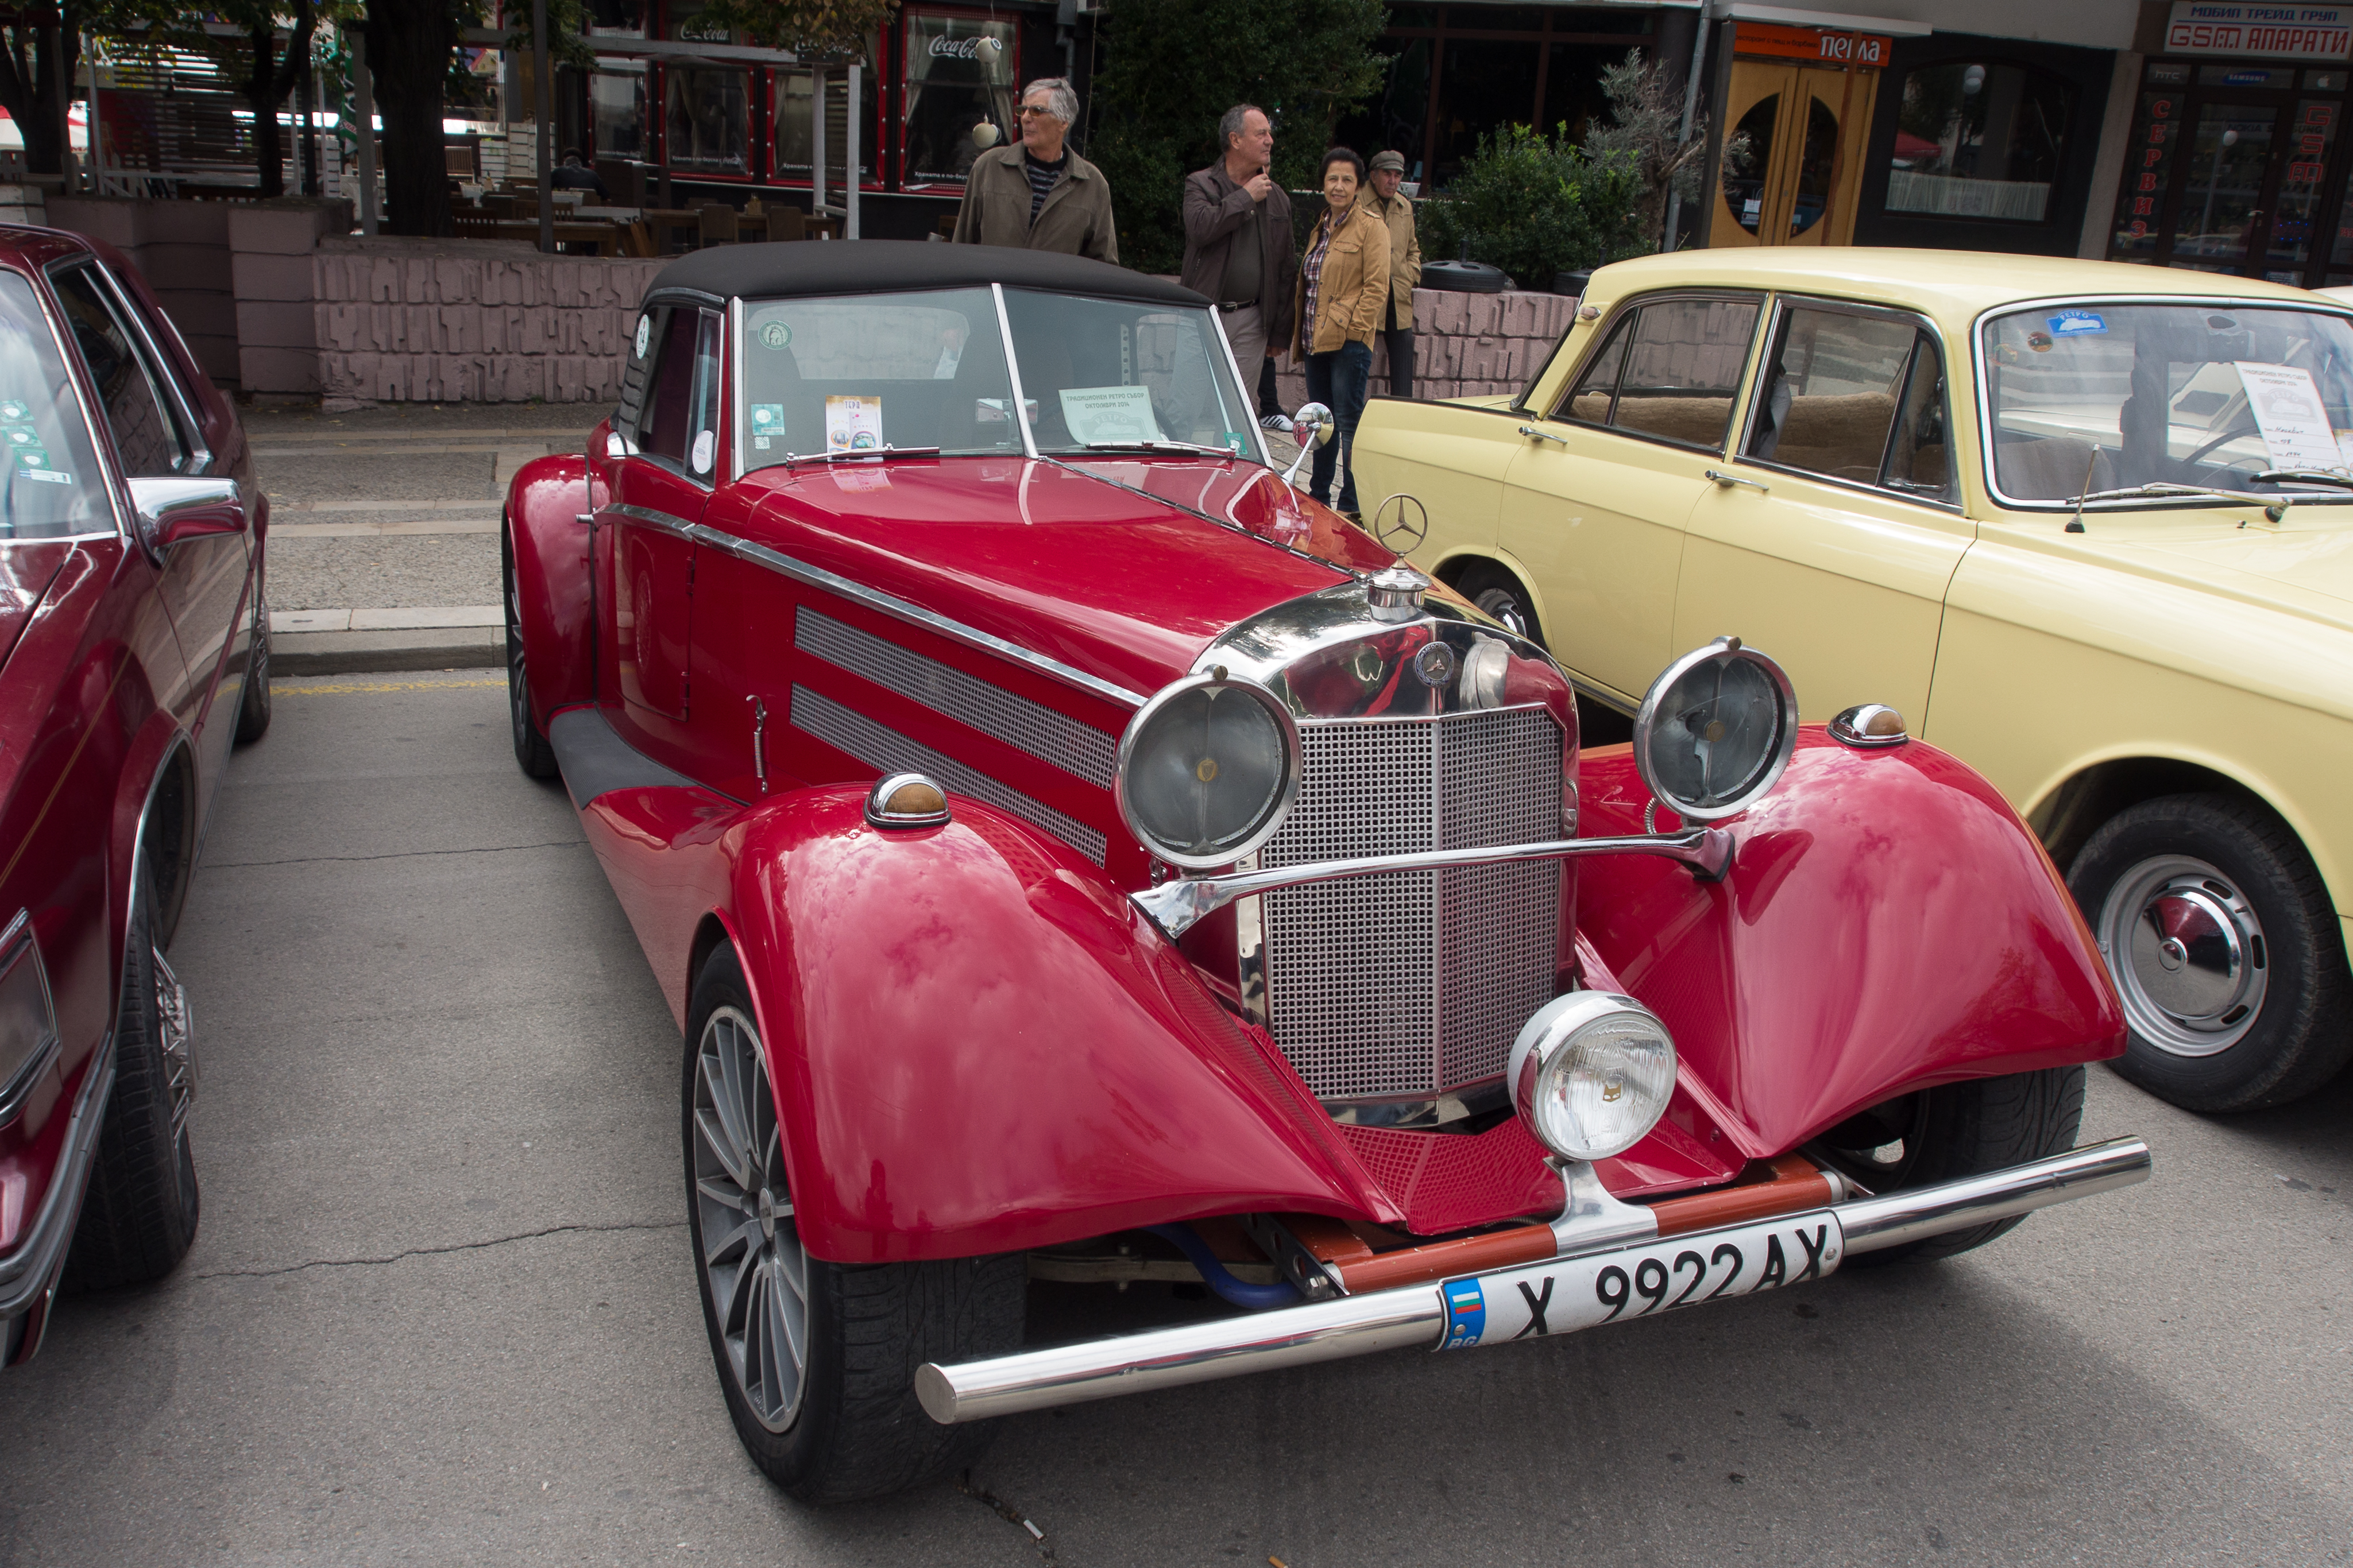
auto, oldtimer, land vehicle, vehicle, car, vintage car, classic, antique car, classic car, motor vehicle, coupe, convertible, sedan, mercedes benz 500k